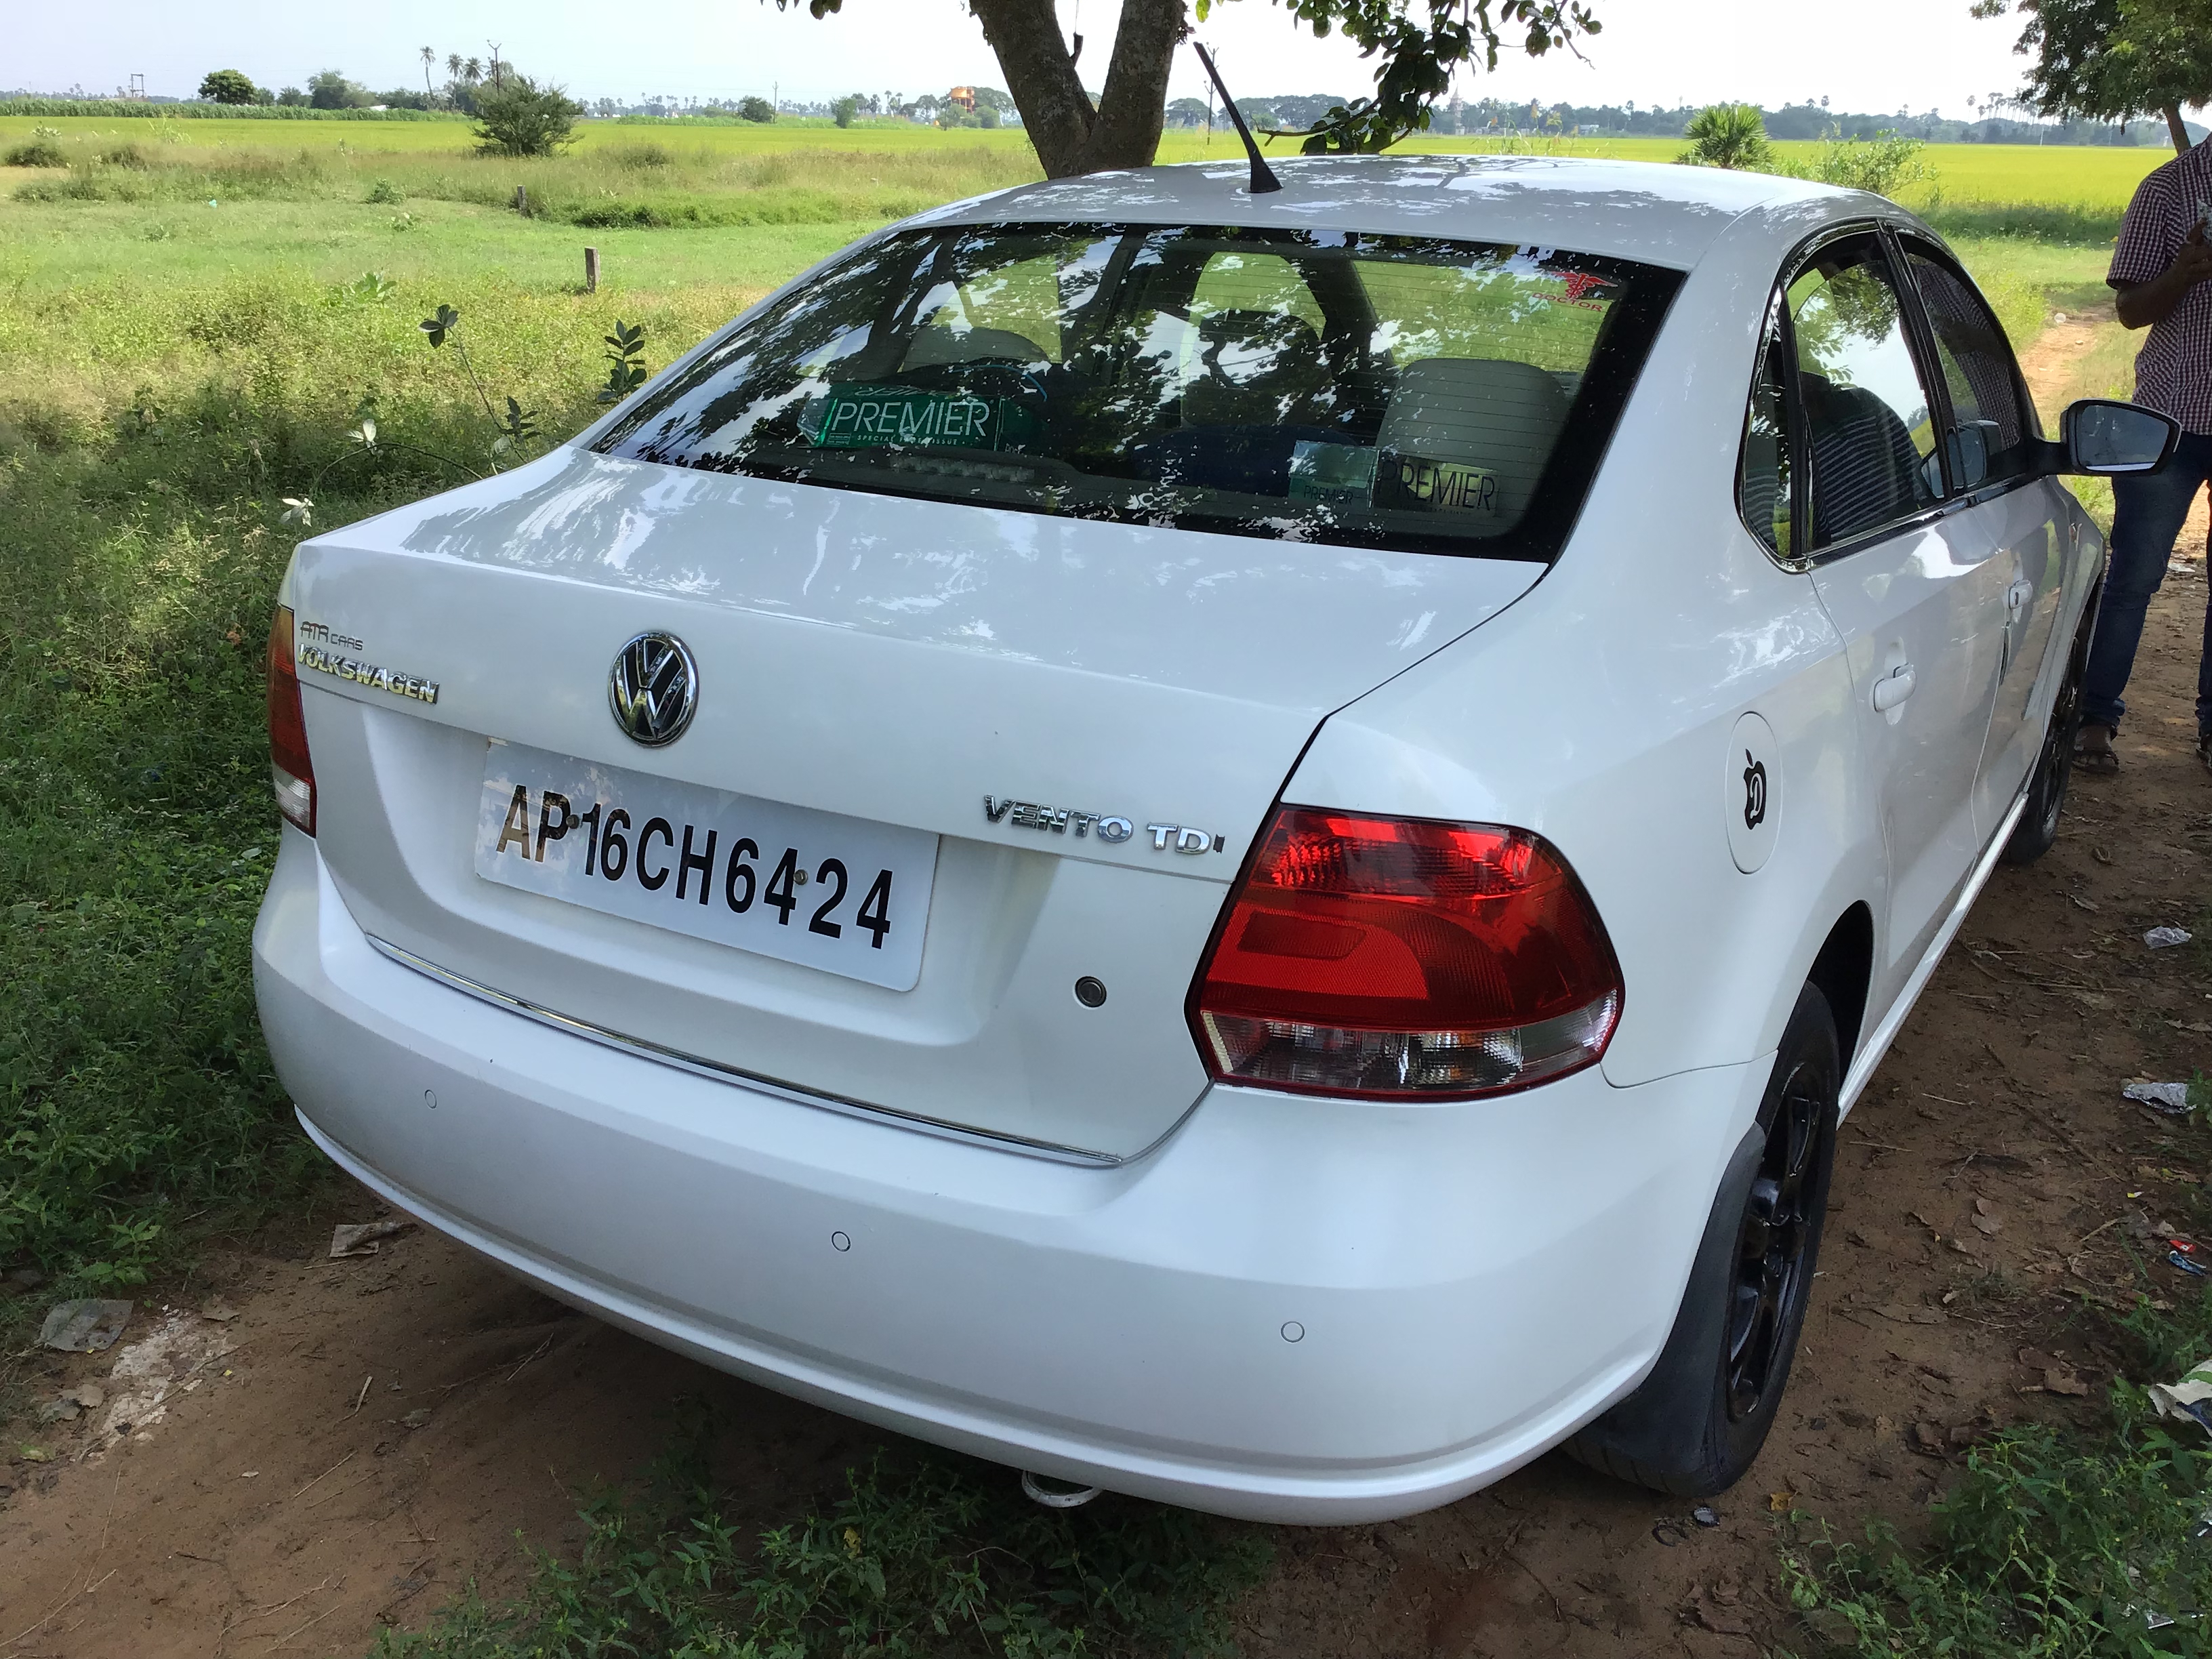
volkswagen, car, motor vehicle, land vehicle, vehicle, family car, full size car, automotive design, mid size car, alloy wheel, luxury vehicle, rim, sedan, vehicle registration plate, automotive exterior, hatchback, bumper, compact car, automotive wheel system, executive car, wheel, personal luxury car, trunk, technology, subcompact car, window